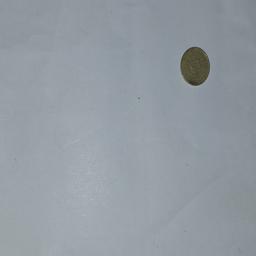
Label: 5_Old_Back